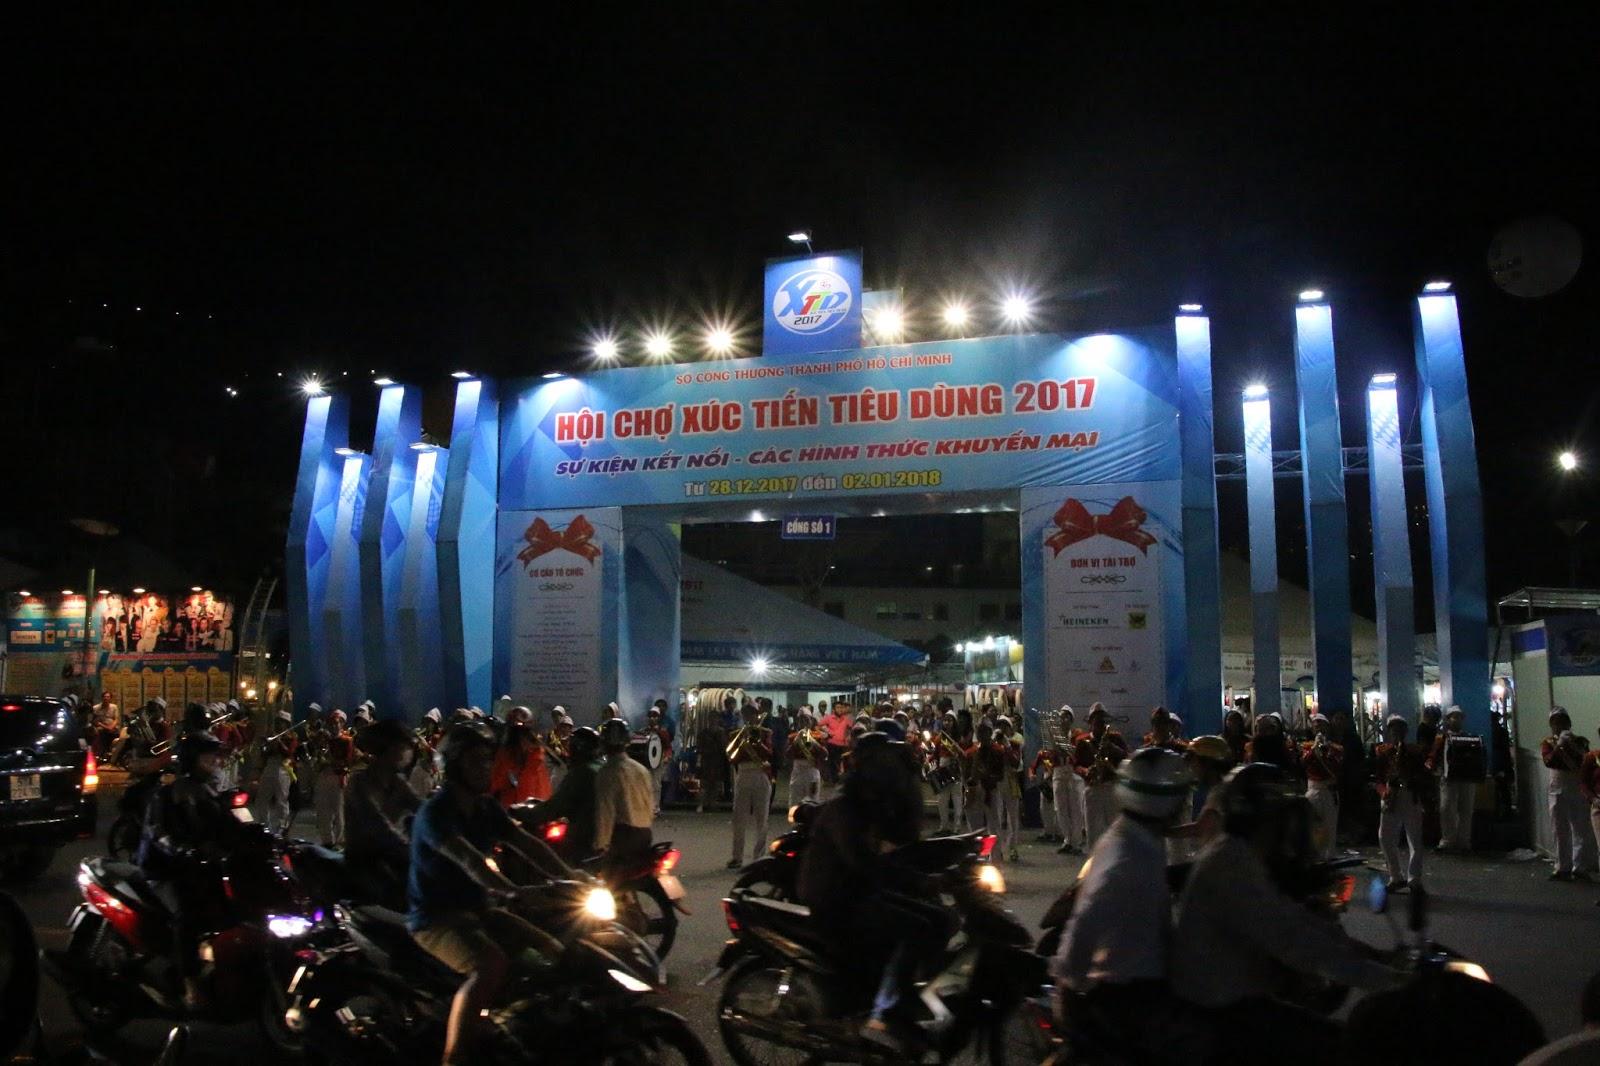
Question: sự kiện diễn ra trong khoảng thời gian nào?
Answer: từ 28/12/2017 đến 02/01/2018